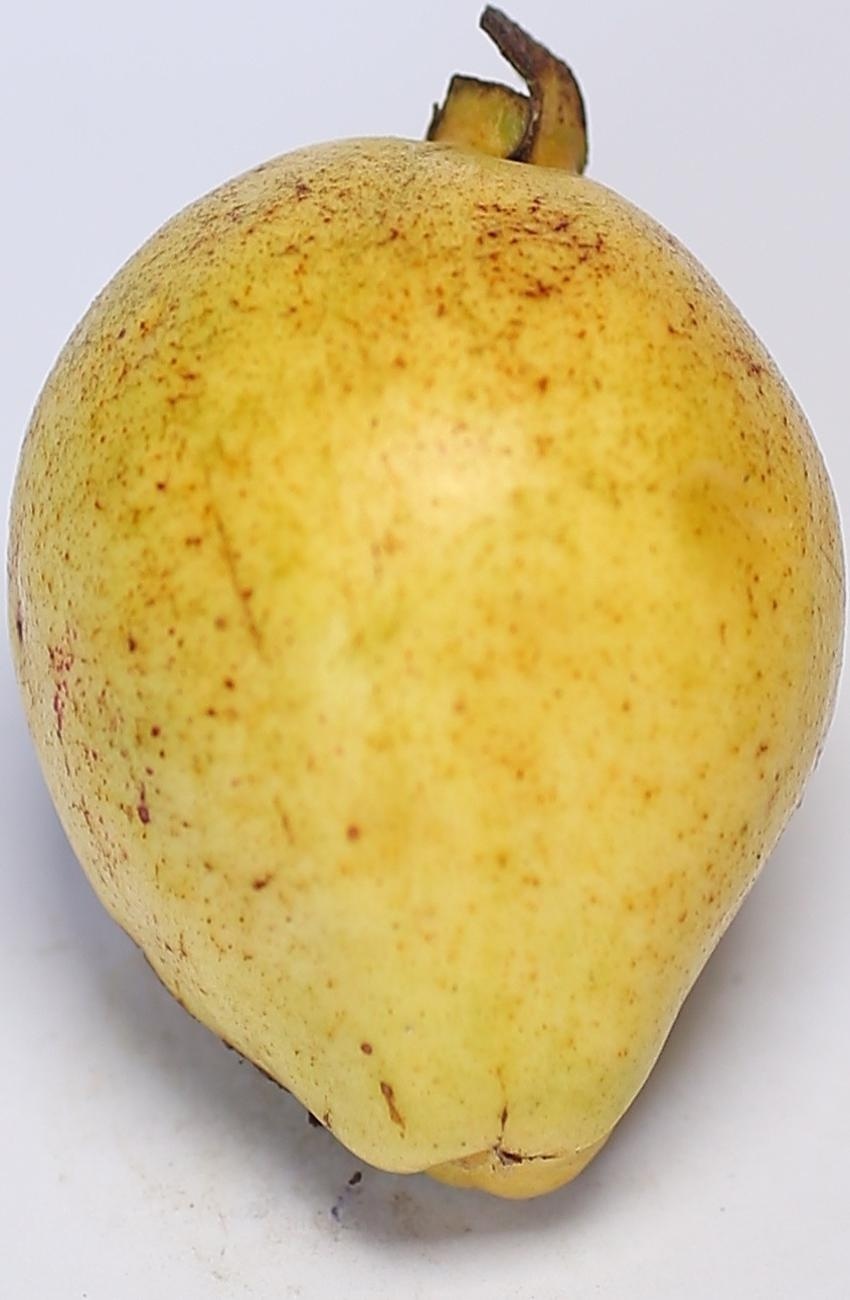
Maturity: ripe
Variety: riyali